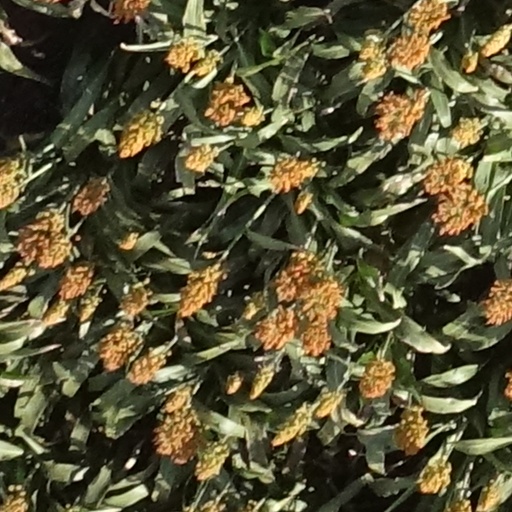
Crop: sorghum